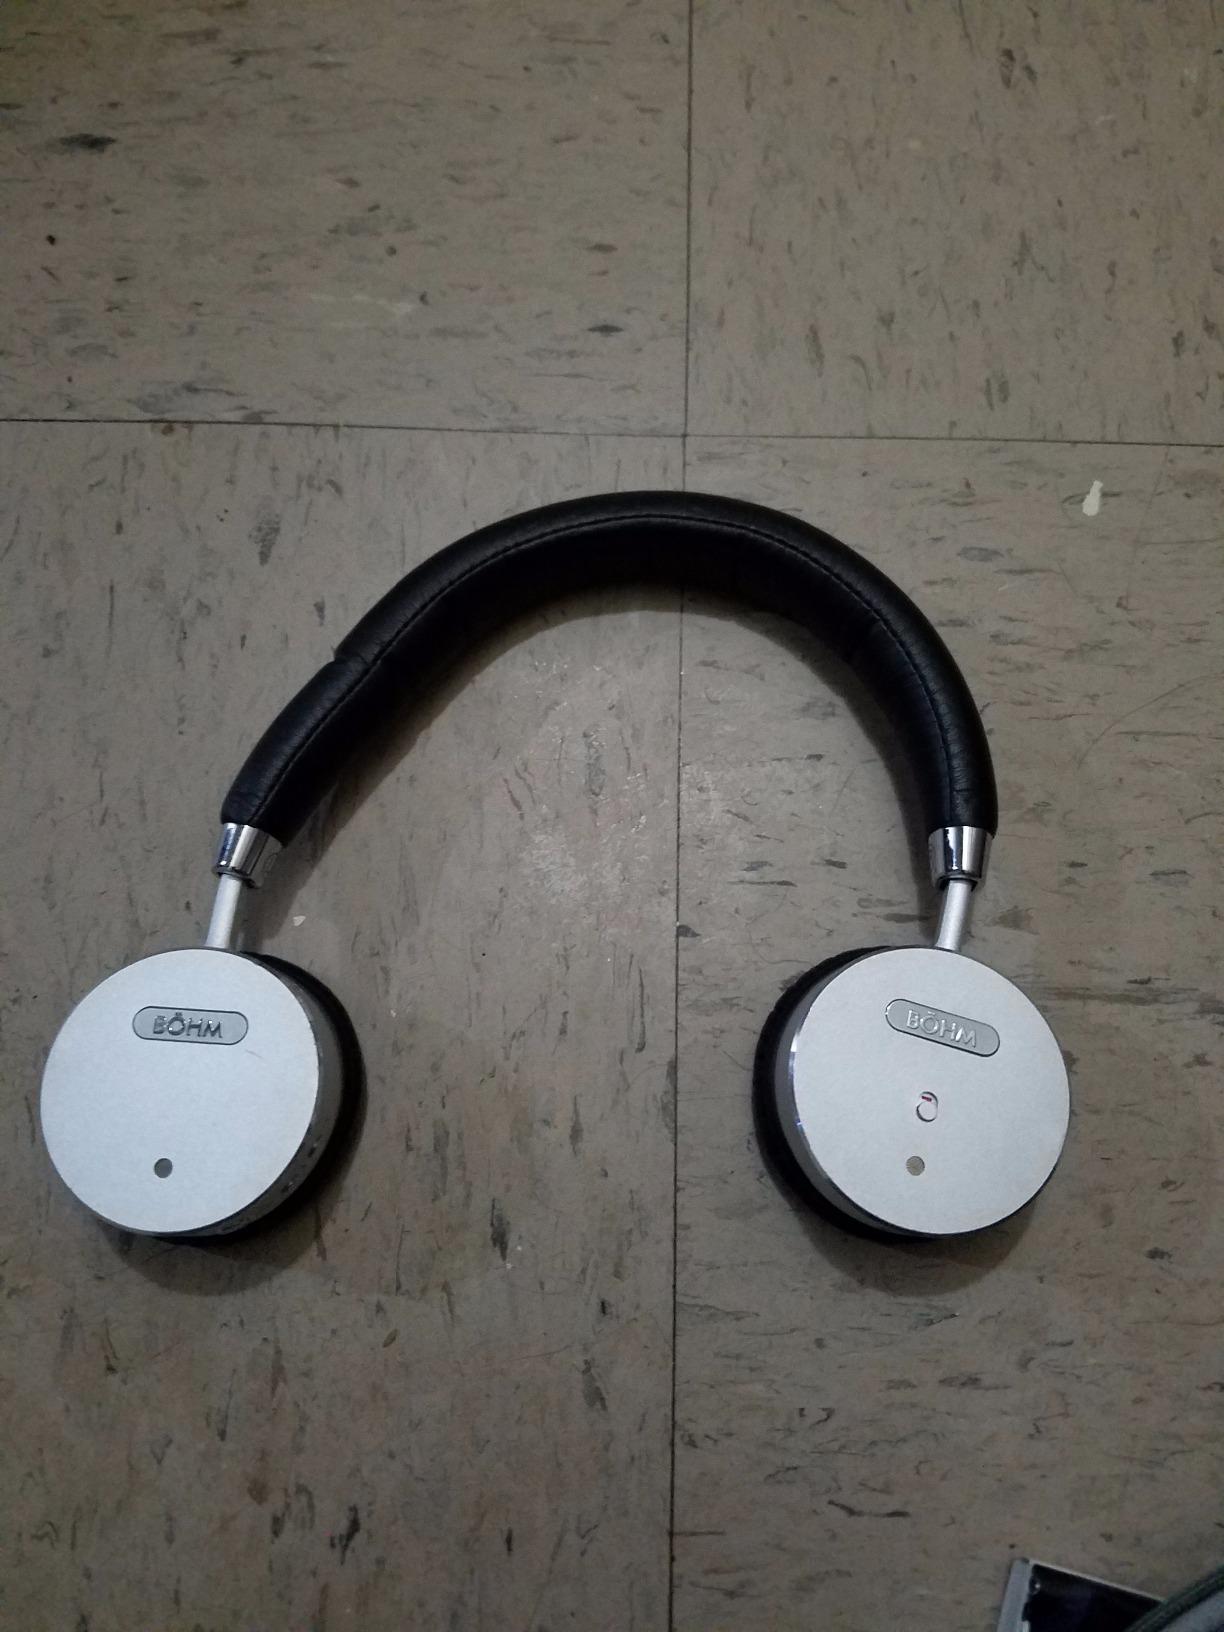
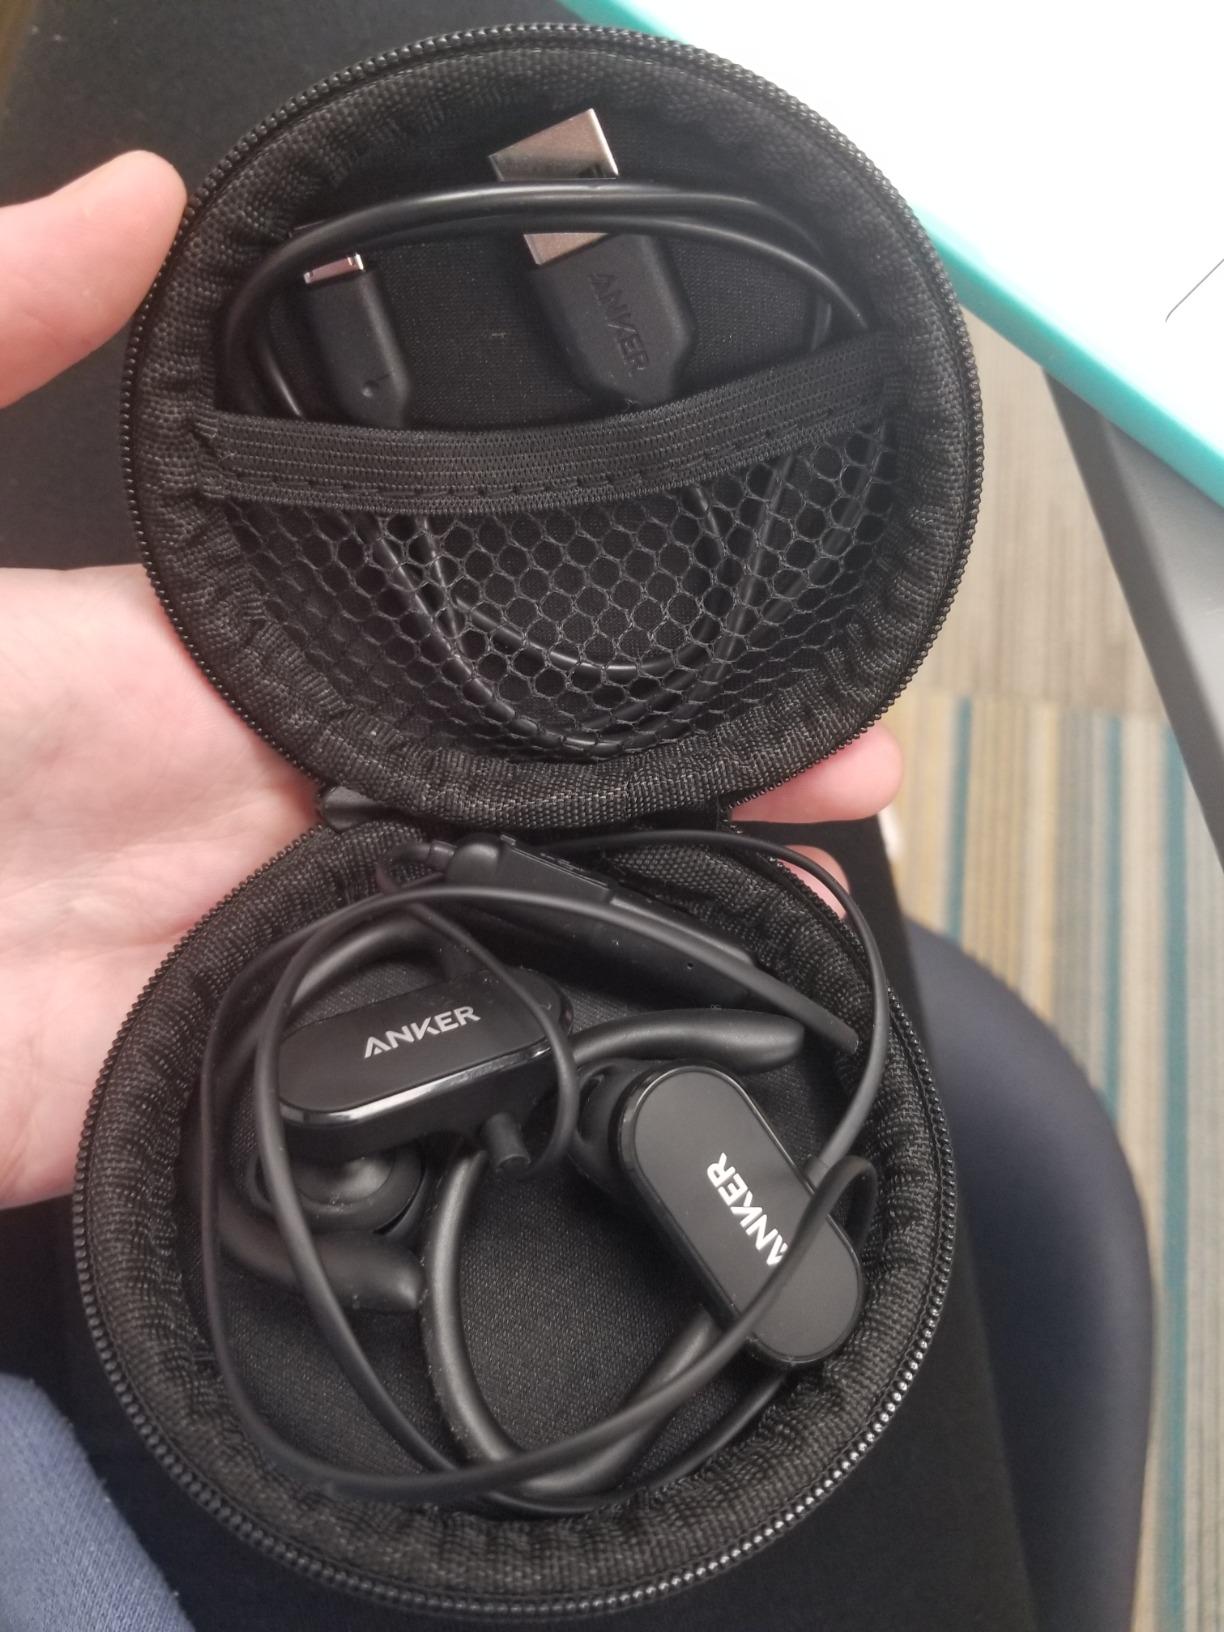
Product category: headphones
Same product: no